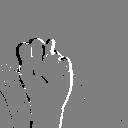
ASL letter: n